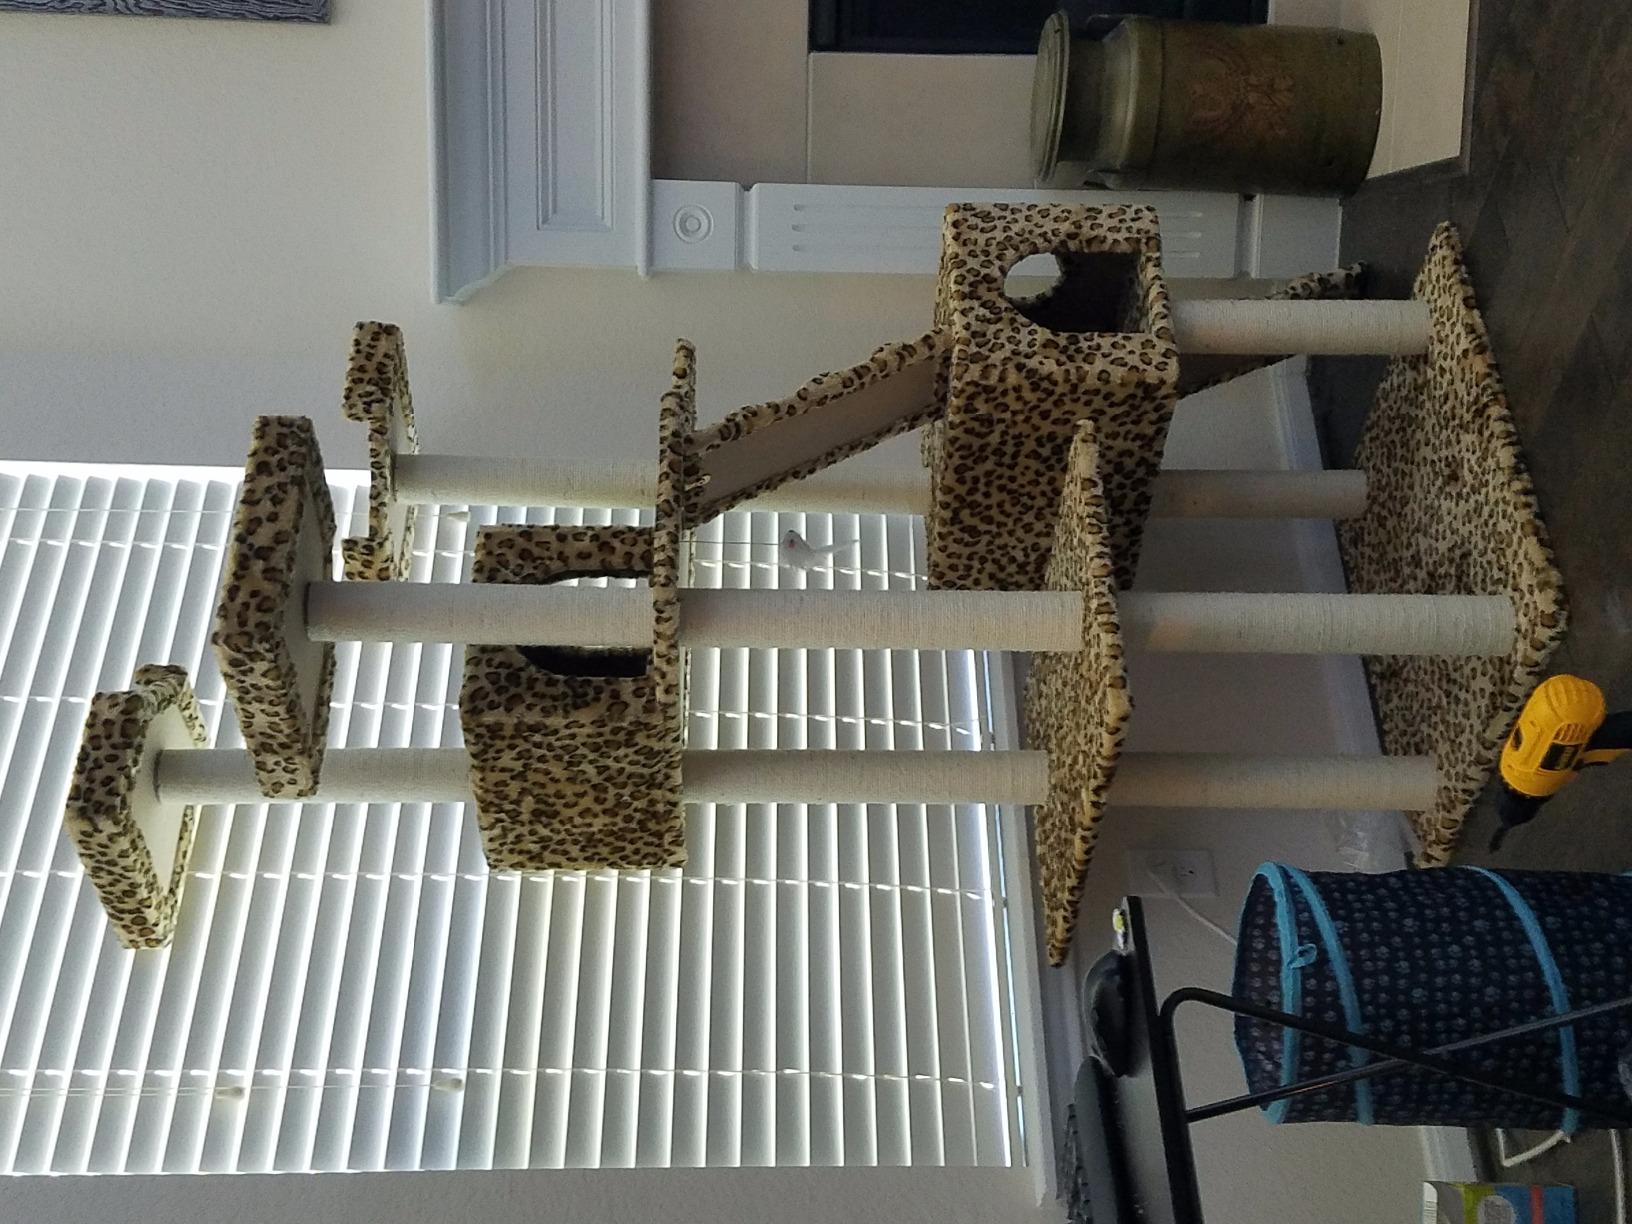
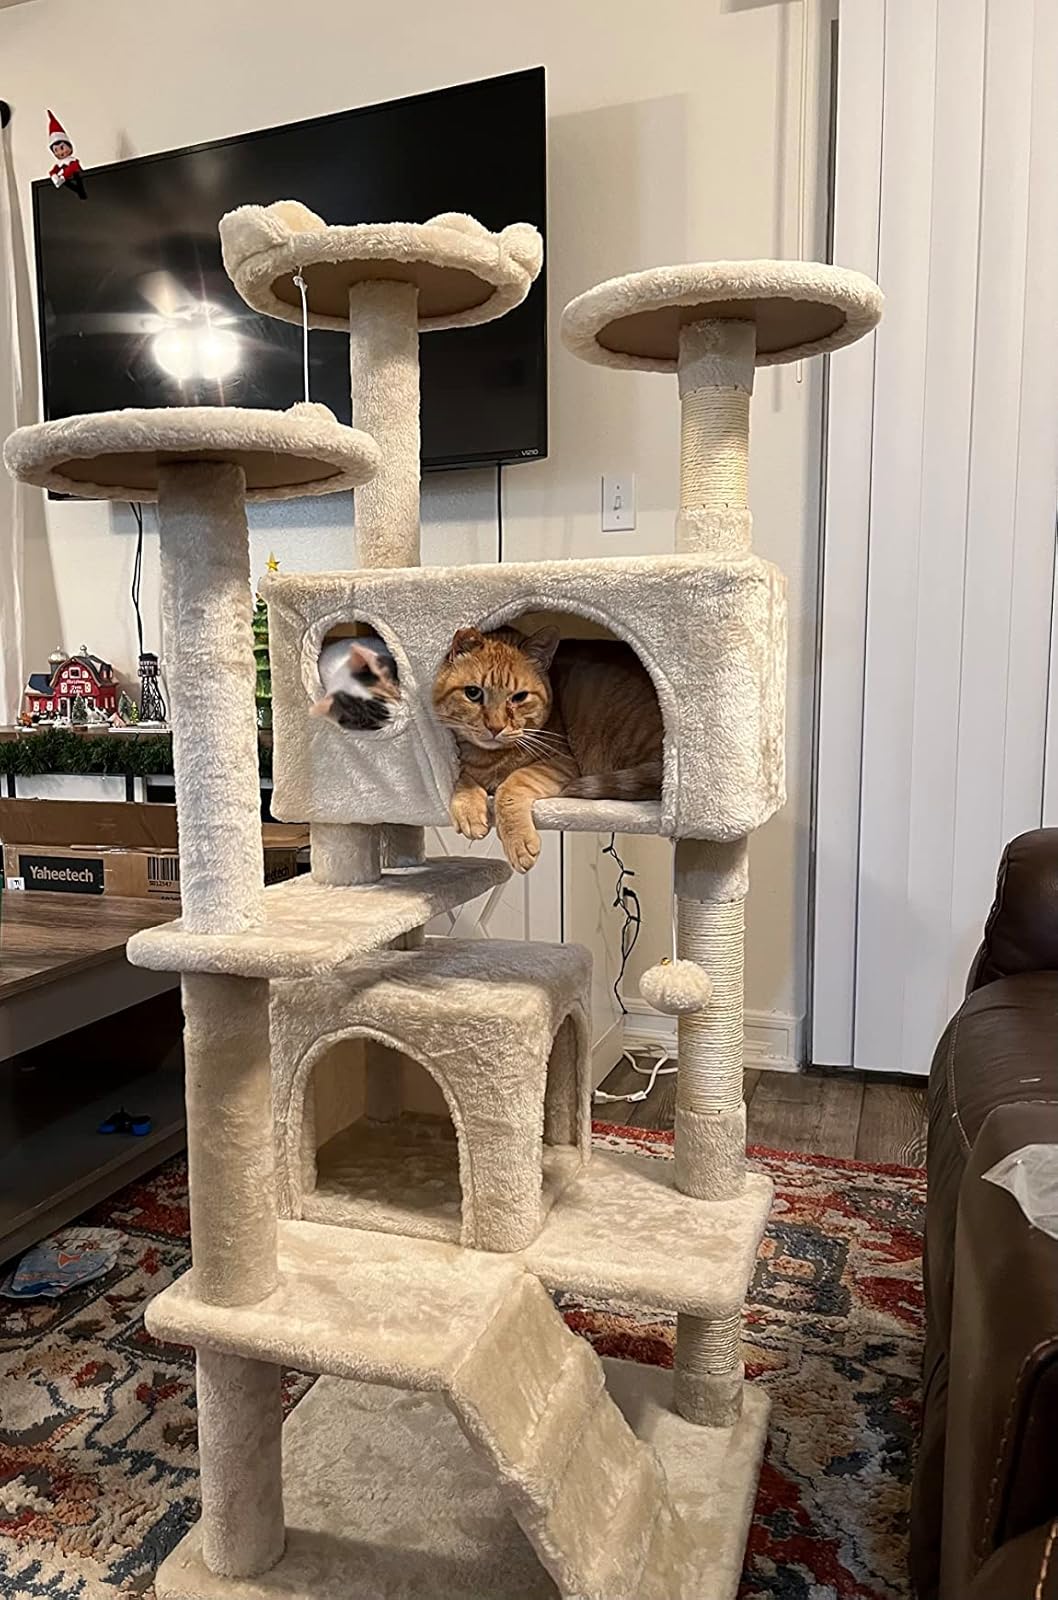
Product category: items_cat tree
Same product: no